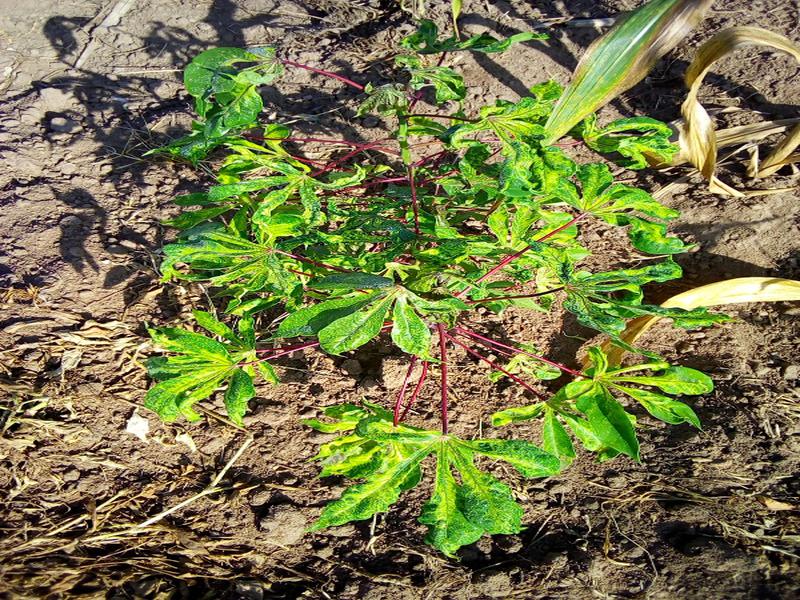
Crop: cassava
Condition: mosaic_disease